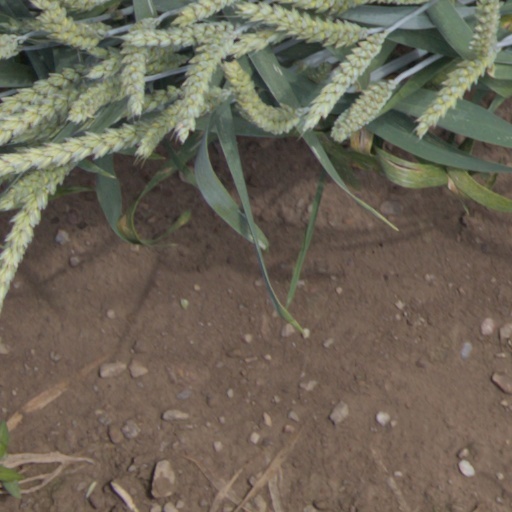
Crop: wheat